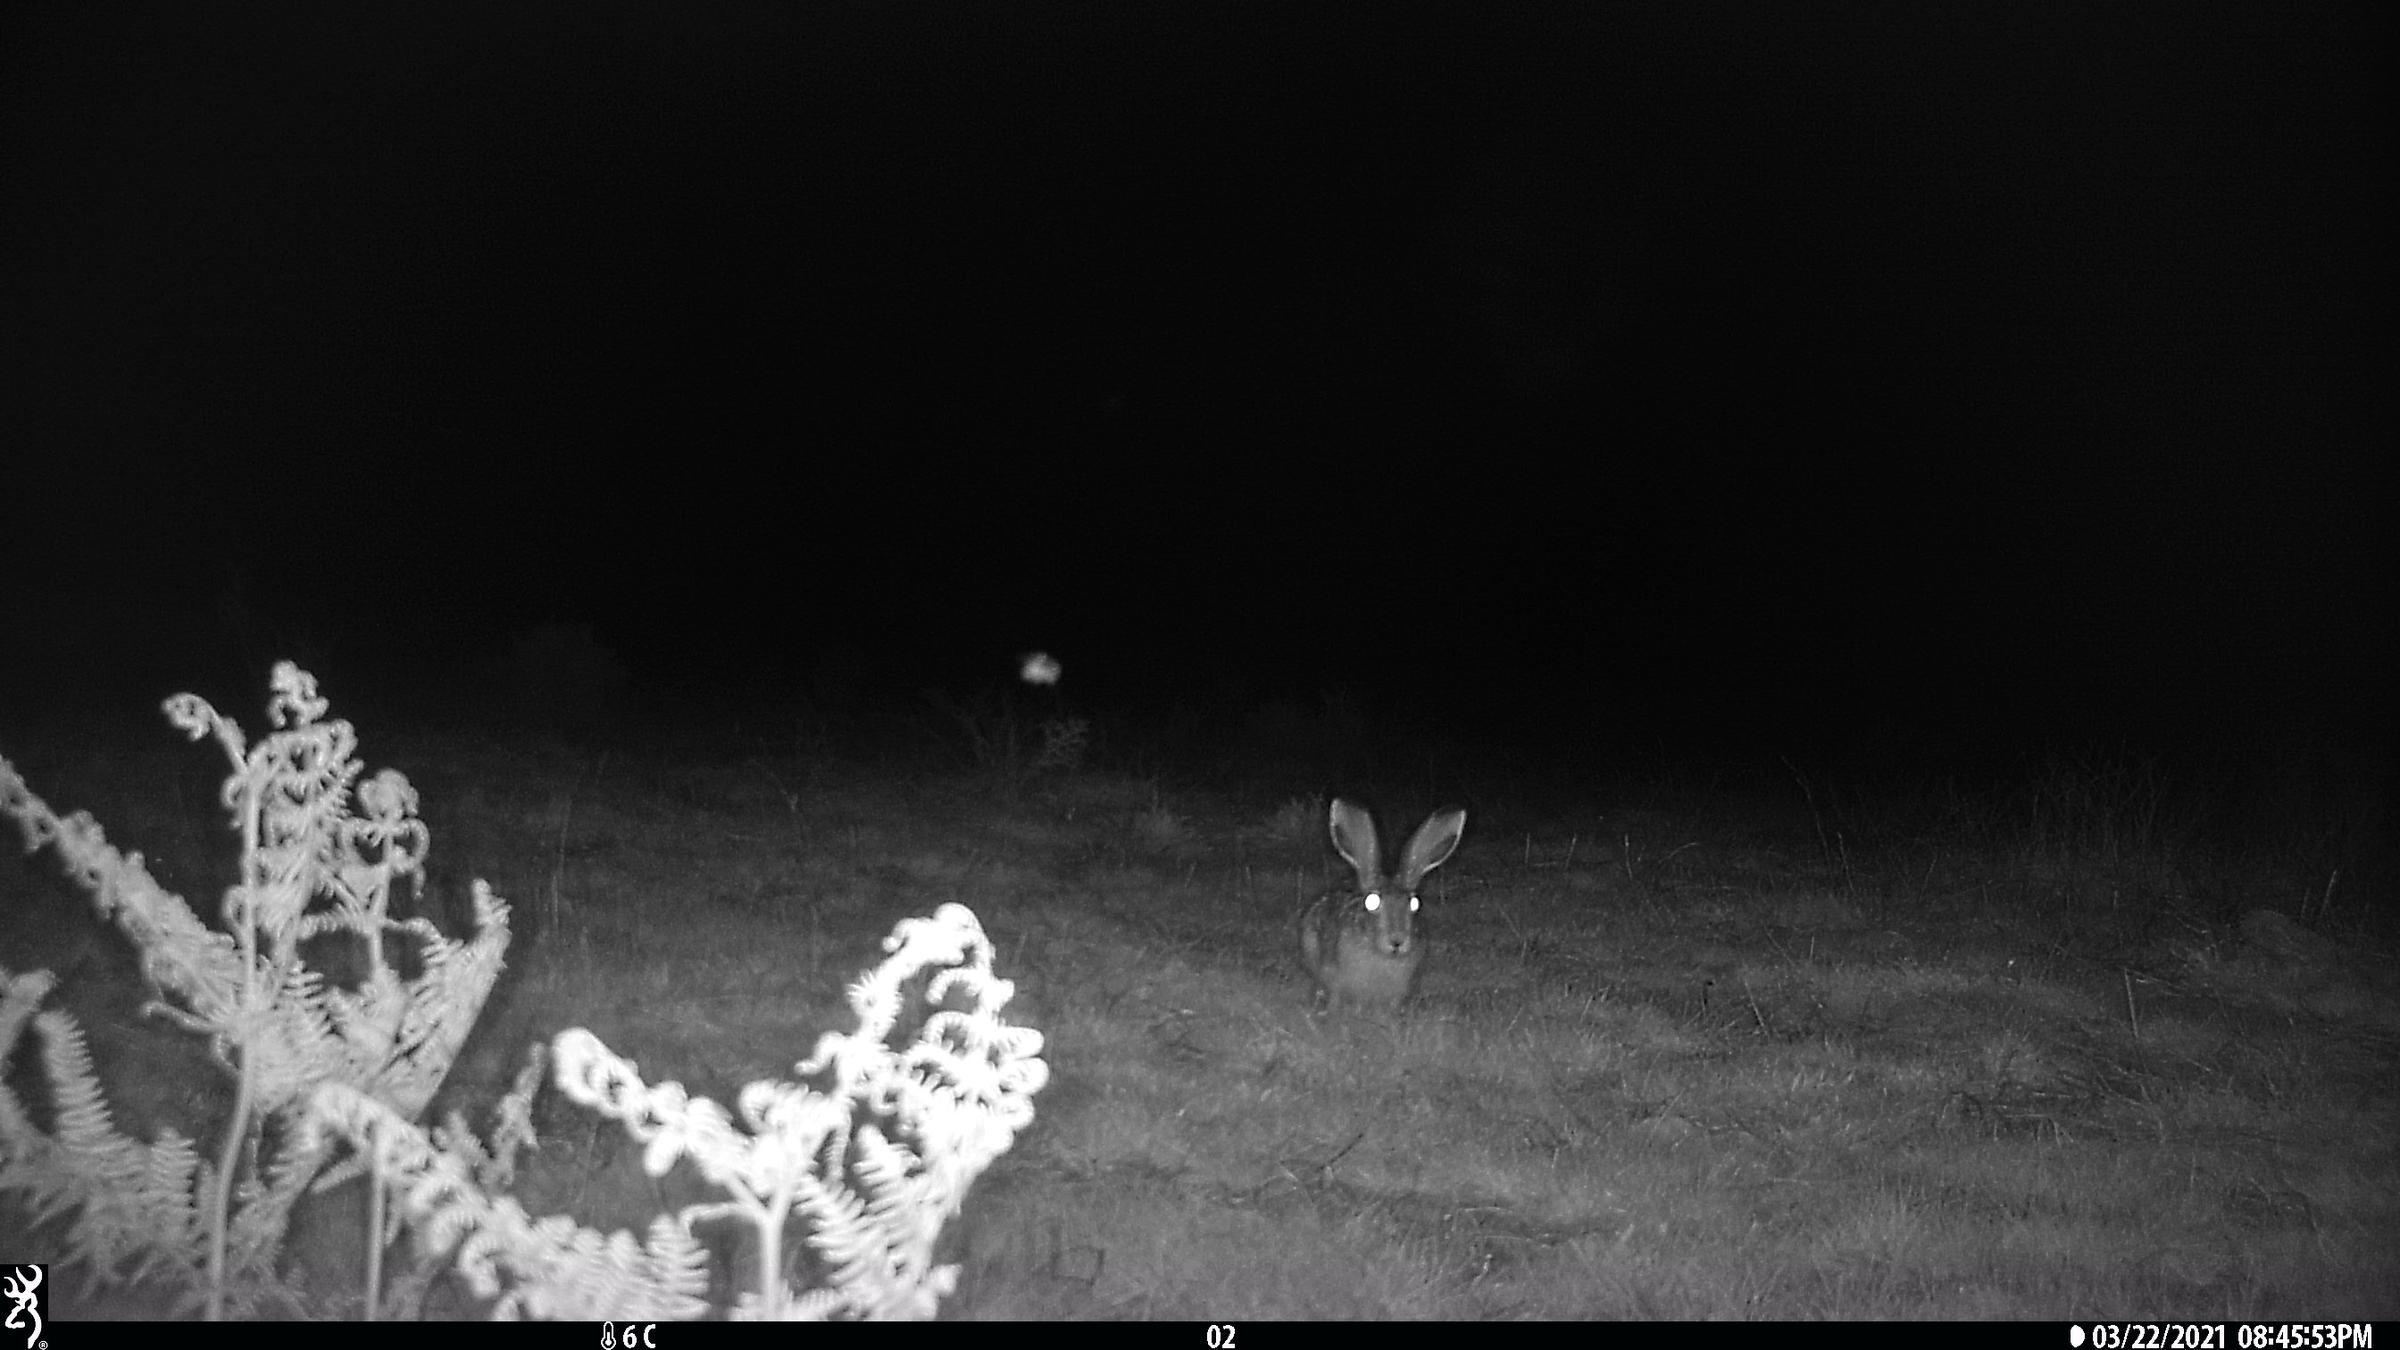
Species: Lepus granatensis